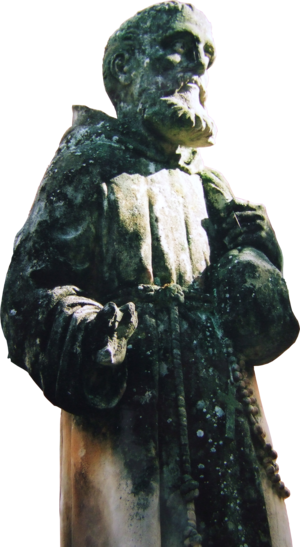
Statue de Saint Félix de Cantalice, détourée.
Félix de Cantalice né en 1515 à Cantalice, mort à Rome le 18 mai 1587, est un frère mineur capucin, canonisé par l'Église catholique.